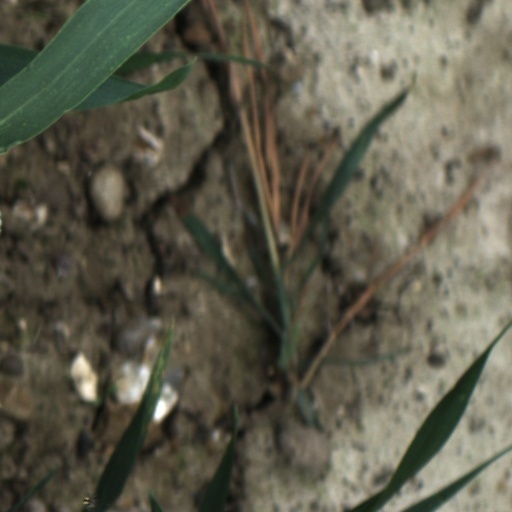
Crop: wheat